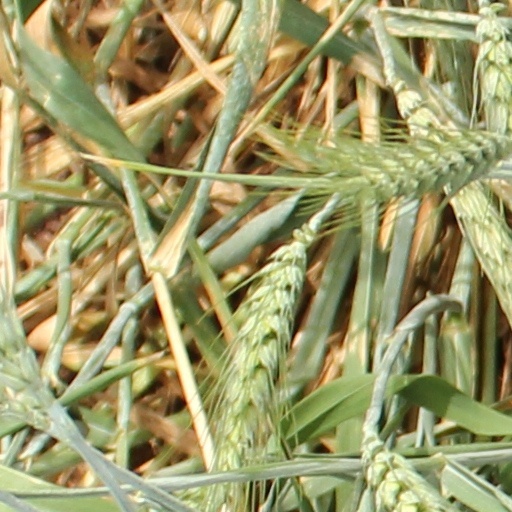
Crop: wheat